Colin Blythe

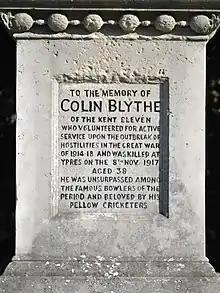
The corrected inscription on the memorial in 2019

Blythe's good start to the season ensured his selection for the 1909 Ashes series; prior to the first Test, he had taken 38 wickets in his previous three games. The match was played on a rain-affected pitch. The Australian team was in poor form in the run-up to the Test, and once the match began, having been delayed by rain, were bowled out for 74 early on the second day. Blythe took six for 44. England scored 121, a lead of 47, and batting until the end of the second day in better batting conditions, Australia scored 67 for two. At the start of the third and final day, Australia scored quite freely and added another 30 runs before Blythe took the next wicket. Wickets then fell quickly; and Blythe finished with five for 58. Jack Hobbs and C. B. Fry then hit off the runs and England won the match by ten wickets. Blythe and George Hirst took all twenty Australian wickets between them—Blythe had eleven for 102—and bowled unchanged throughout the match except for a spell of five overs on the second day. The match report in "Wisden" stated: "Blythe was full of clever devices." Scoble suggests that the low-scoring nature of the match increased the pressure on Blythe, and that the end result was similar to the match at Headingley two years before.